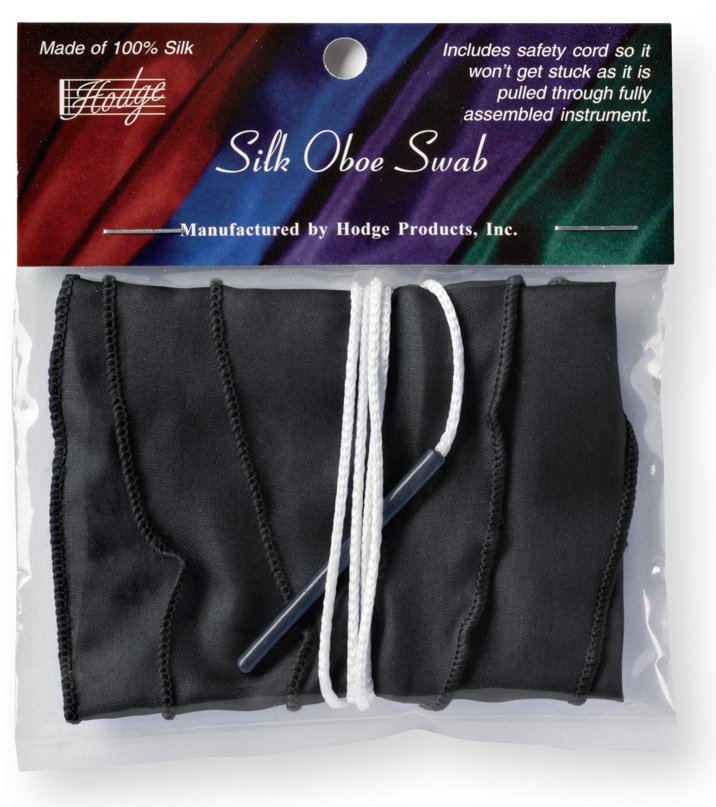
Hodge Oboe Silk Swab
Hodge Silk Swabs All Hodge silk swabs are made from 100% silk. Silk is very absorbent, soaking up water in instruments better than any other natural material on the market, including both cotton and chamois. Most uniquely, silk is also very compressible, making it possible to pull through instruments with large variations in bore size. In addition, silk is lint free. The oboe swabs clean the entire instrument fully assembled. They have a safety cord on the back end, so that if there were a knot in one and it got stuck, it could be pulled back out the way it went in. All oboe swabs now use a straight weight instead of a ball chain for the weight.
Brand: Hodge
Category: Arts & Entertainment > Hobbies & Creative Arts > Musical Instrument & Orchestra Accessories > Woodwind Instrument Accessories > Oboe & English Horn Accessories > Oboe Care & Cleaning > Oboe Swabs